Wind direction

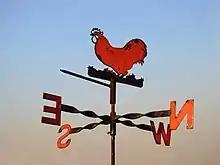
This wind vane indicates an east wind.

Wind direction is generally reported by the direction from which the wind originates. For example, a "north" or "northerly" wind blows from the north to the south; the exceptions are onshore winds (blowing onto the shore from the water) and offshore winds (blowing off the shore to the water). Wind direction is usually reported in cardinal (or compass) direction, or in degrees. Consequently, a wind blowing from the north has a wind direction referred to as 0° (360°); a wind blowing from the east has a wind direction referred to as 90°, etc.